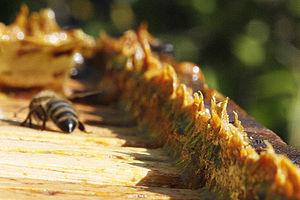
Propolis
Propoliskant i magasin
Propolis fremstilles af honningbier til tætning af boet, til indskrænkning af indgangshullet og formentlig også til forebyggelse af sygdomme, da propolis er bakteriedræbende.